Addams Family Values

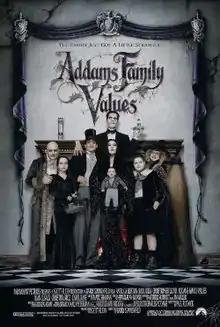
Theatrical release poster

Addams Family Values is a 1993 American supernatural black comedy film directed by Barry Sonnenfeld and written by Paul Rudnick, based on the characters created by Charles Addams. It is the sequel to "The Addams Family" (1991). The film features almost all the main cast members from the original film, including Anjelica Huston, Raul Julia, Christopher Lloyd, Christina Ricci, Carel Struycken, Jimmy Workman, and Christopher Hart. Joan Cusack and Carol Kane joined the cast for this film.